Thinking the Twentieth Century

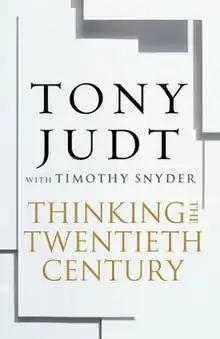
First edition (publ. Heinemann)

Thinking the Twentieth Century is a 2012 book by historians Timothy Snyder and Tony Judt. The book is based primarily on material by Judt, edited by Snyder. It presents Judt's view on the history of the 20th century.